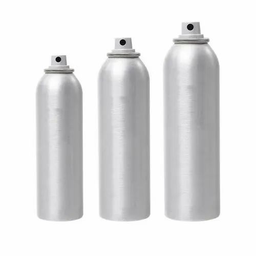
Label: metal